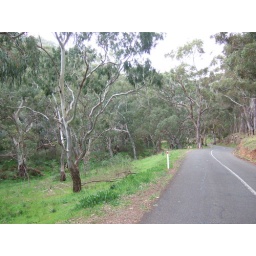
Morialta walking in - there were lots of birds in the trees at this part.